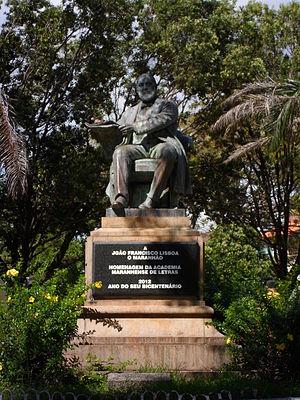
Jean Marie Joseph Magrou né à Béziers le 22 octobre 1869 et mort à Paris le 24 mai 1945 est un sculpteur français.